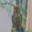
Label: caterpillar